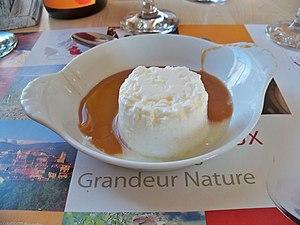
au Bistrot de Pays à Saint Trinit, Vaucluse, France
La faisselle est une appellation générique française désignant du fromage frais au lait cru qui prend son nom du moule à fromage dans lequel il s'égoutte : la faisselle.